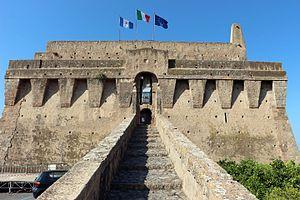
Le Palio dell'Argentario, dit aussi Palio Marinaro dell'Argentario, est une manifestation annuelle qui se déroule le 15 août à Porto Santo Stefano, chef-lieu de la commune de Monte Argentario dans la province de Grosseto, en Toscane.